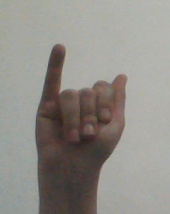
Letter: meem